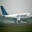
Label: airplane